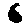
Label: 6